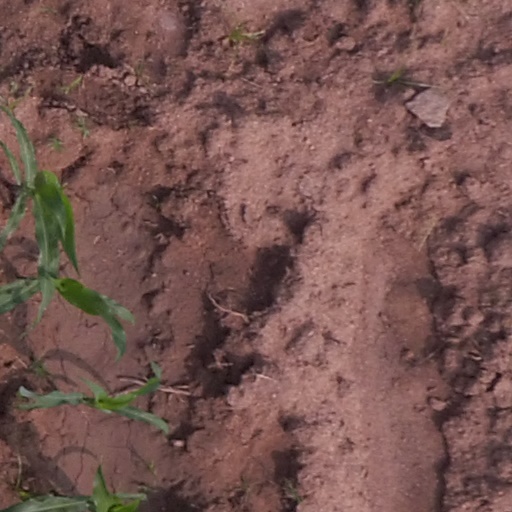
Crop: maize; corn